West Feliciana Parish Public Schools

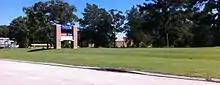
The entrance to the West Feliciana schools complex in Bains

West Feliciana Parish Public Schools (WFPPS) or West Feliciana Parish School Board (WFPSB) is a school district headquartered in St. Francisville, Louisiana, United States.